Miller Brewing Company

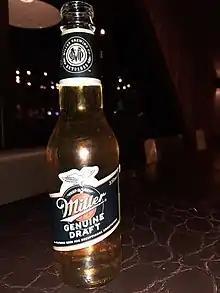
Miller Genuine Draft 330mL bottle

Miller Brewing Company was founded in Milwaukee in 1855 by Frederick Miller after his emigration from Hohenzollern, Germany, in 1854 with a unique brewer's yeast. Initially, he purchased the small Plank Road Brewery for $2,300 ($82,280 in 2024). The brewery's location in what is now the Miller Valley provided easy access to raw materials produced on nearby farms. In 1855, Miller changed its name to Miller Brewing Company, Inc. The enterprise remained in the family until 1966.